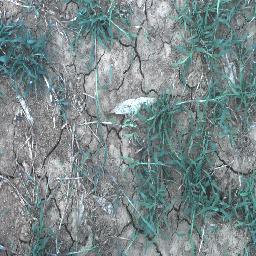
Label: negative